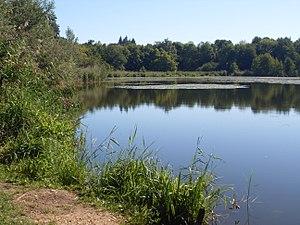
Étang Neuf de Villefontaine (Isère)
Villefontaine est une commune française située dans le département de l'Isère, en région Auvergne-Rhône-Alpes.